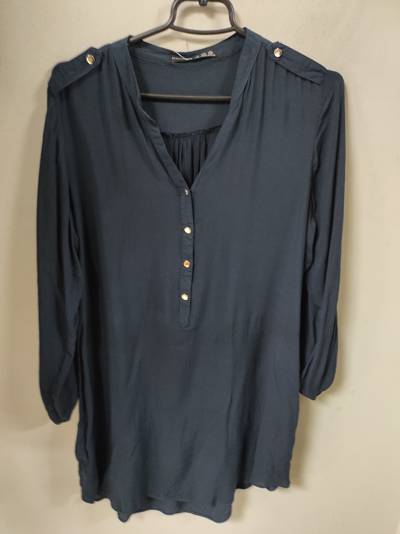
Waste category: clothes